Berlin Heidelberger Platz station

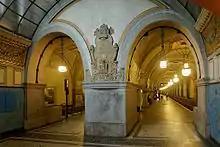
Platform vestibule with access from the S-Bahn station and southern entrance

Later, the northeastern exit in the middle of Mecklenburgische Straße was demolished as part of a road widening project and relocated to the outside. The southern exit with its long corridor under the Ringbahn is still in its original condition.